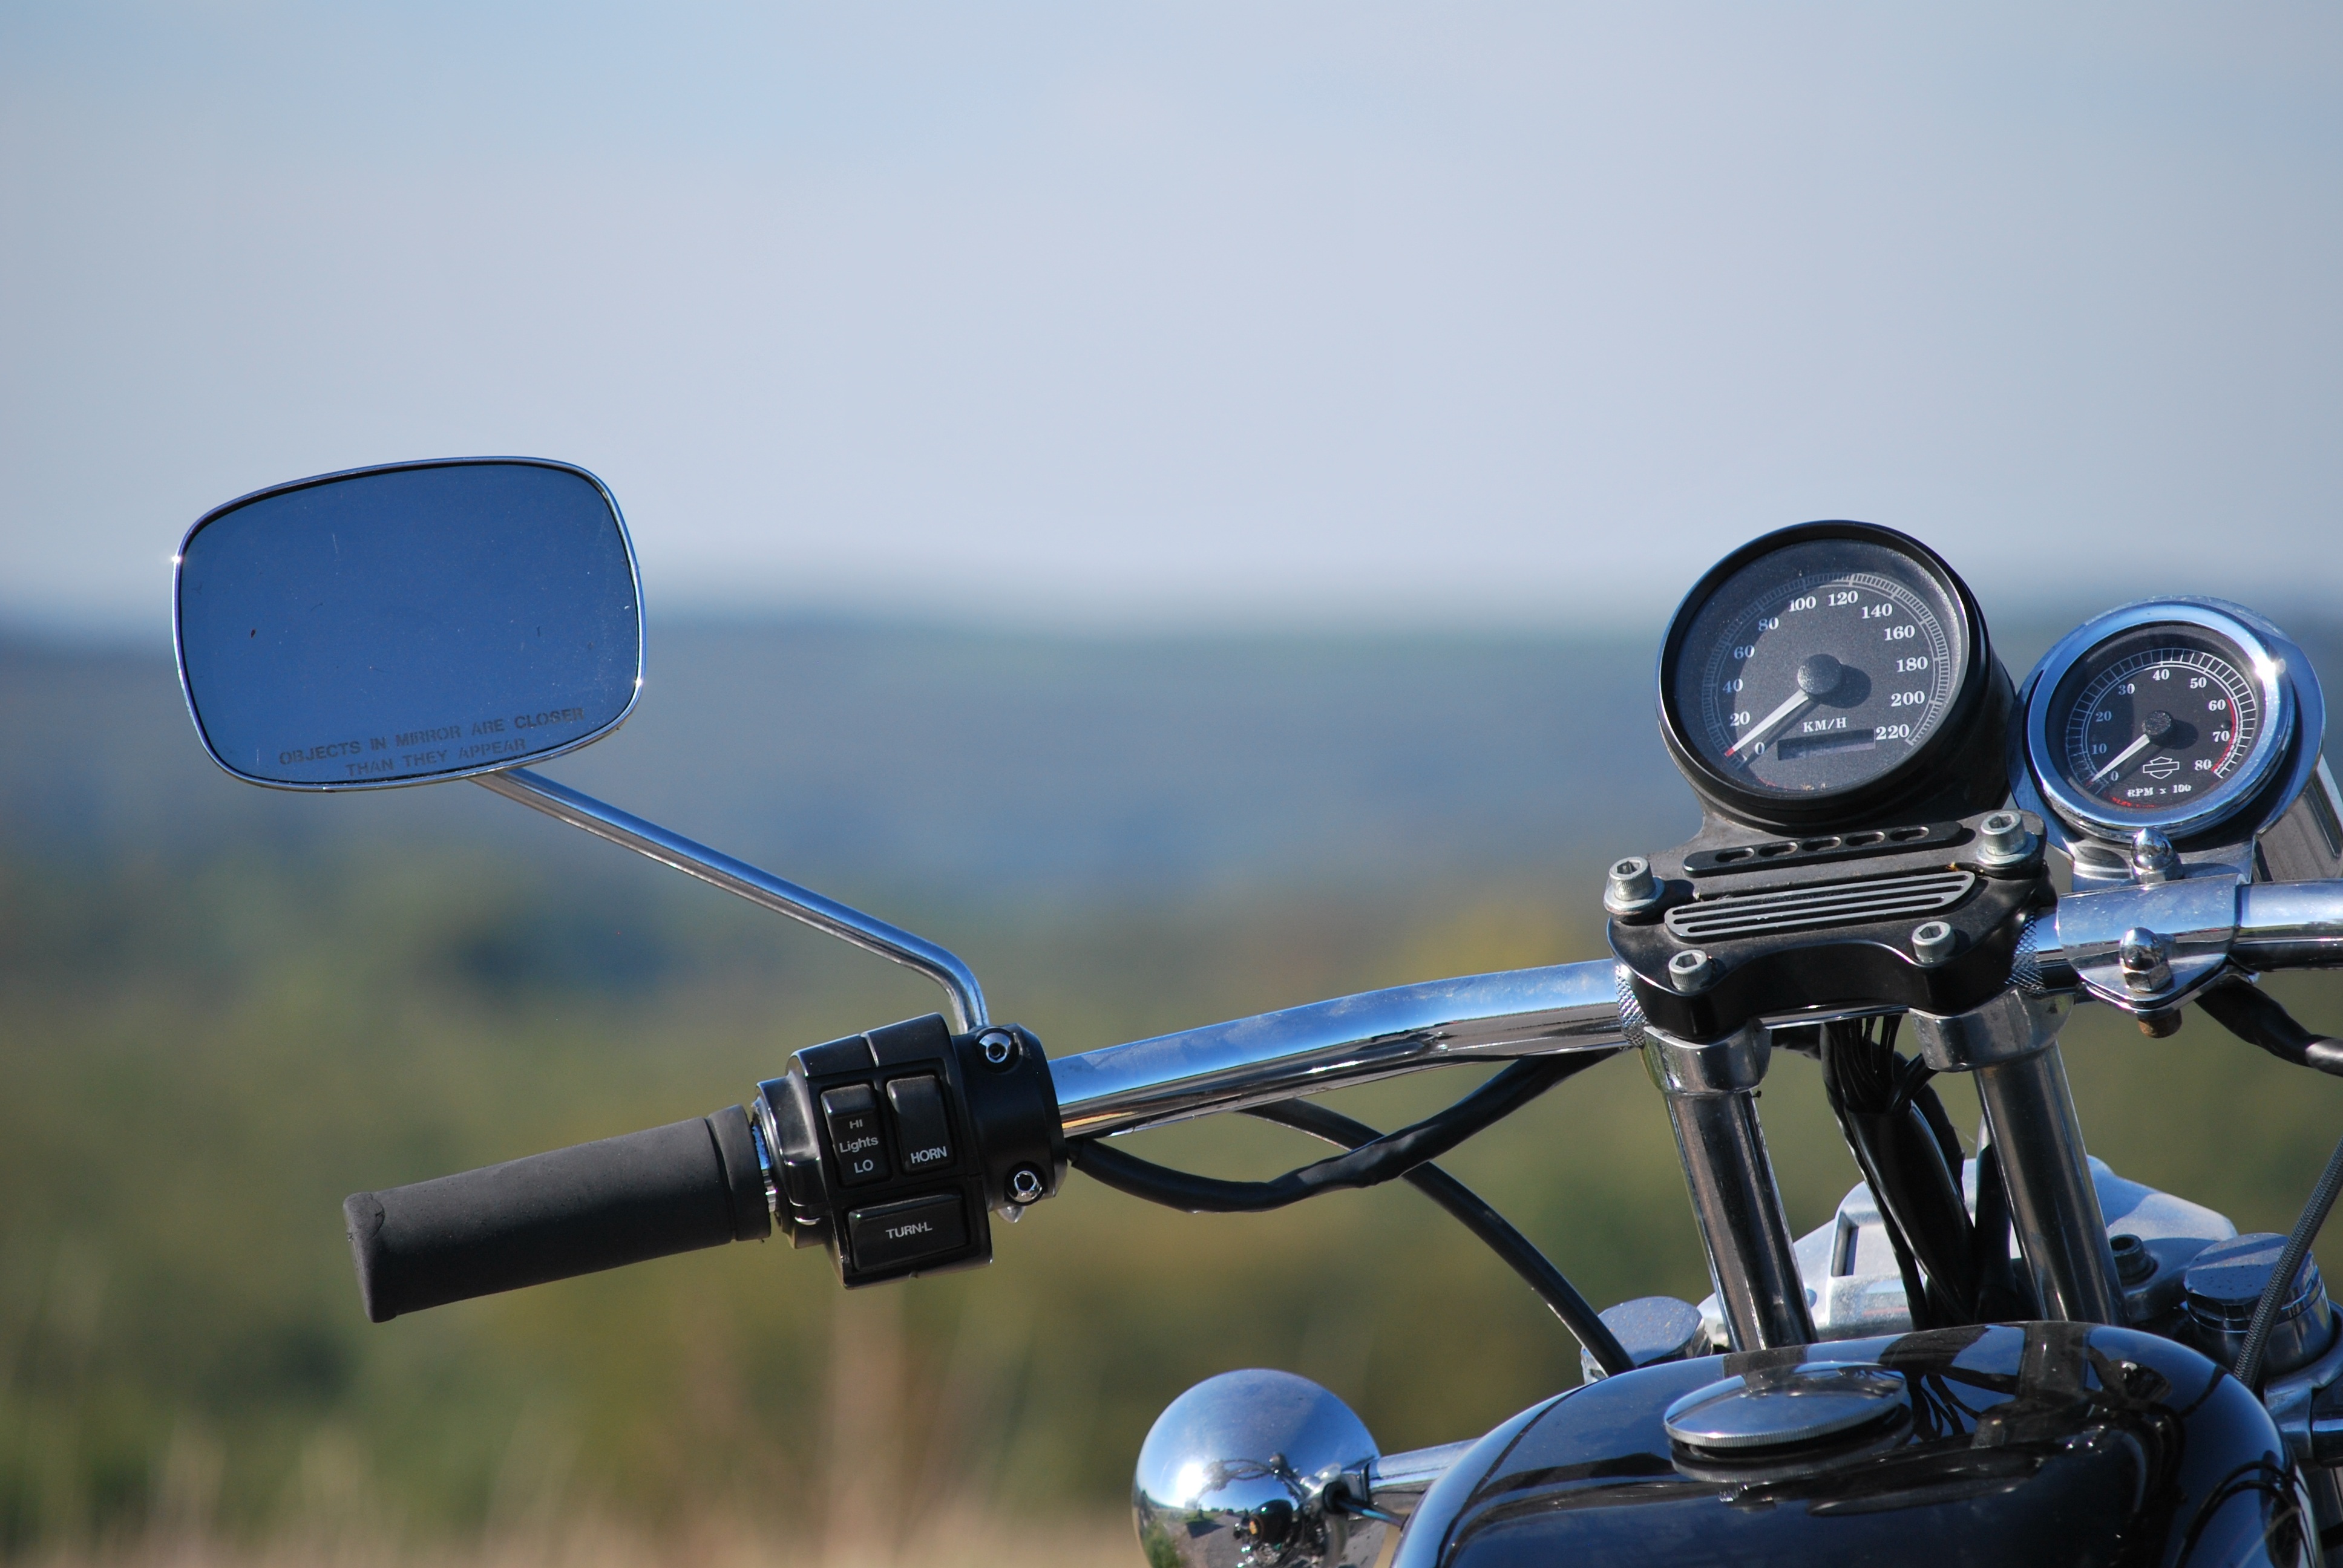
aircraft, vehicle, motorcycle, aviation, flight, blue, freedom, gauge, speedometer, tachometer, mirror, hd, harley davidson, harley, sportster, h d, atmosphere of earth, aircraft engine